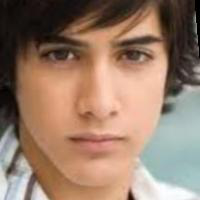
Age group: age 11-20